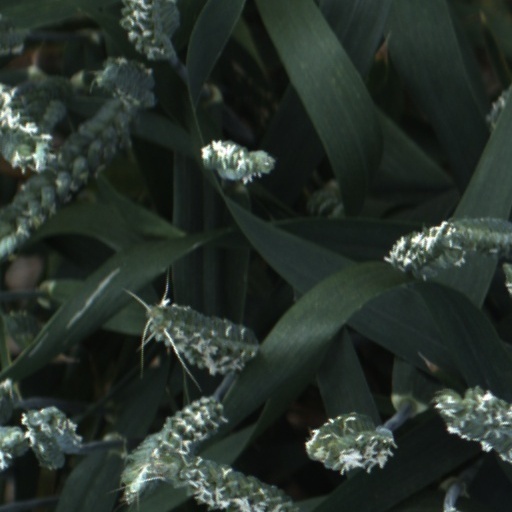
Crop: wheat